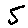
Label: 5